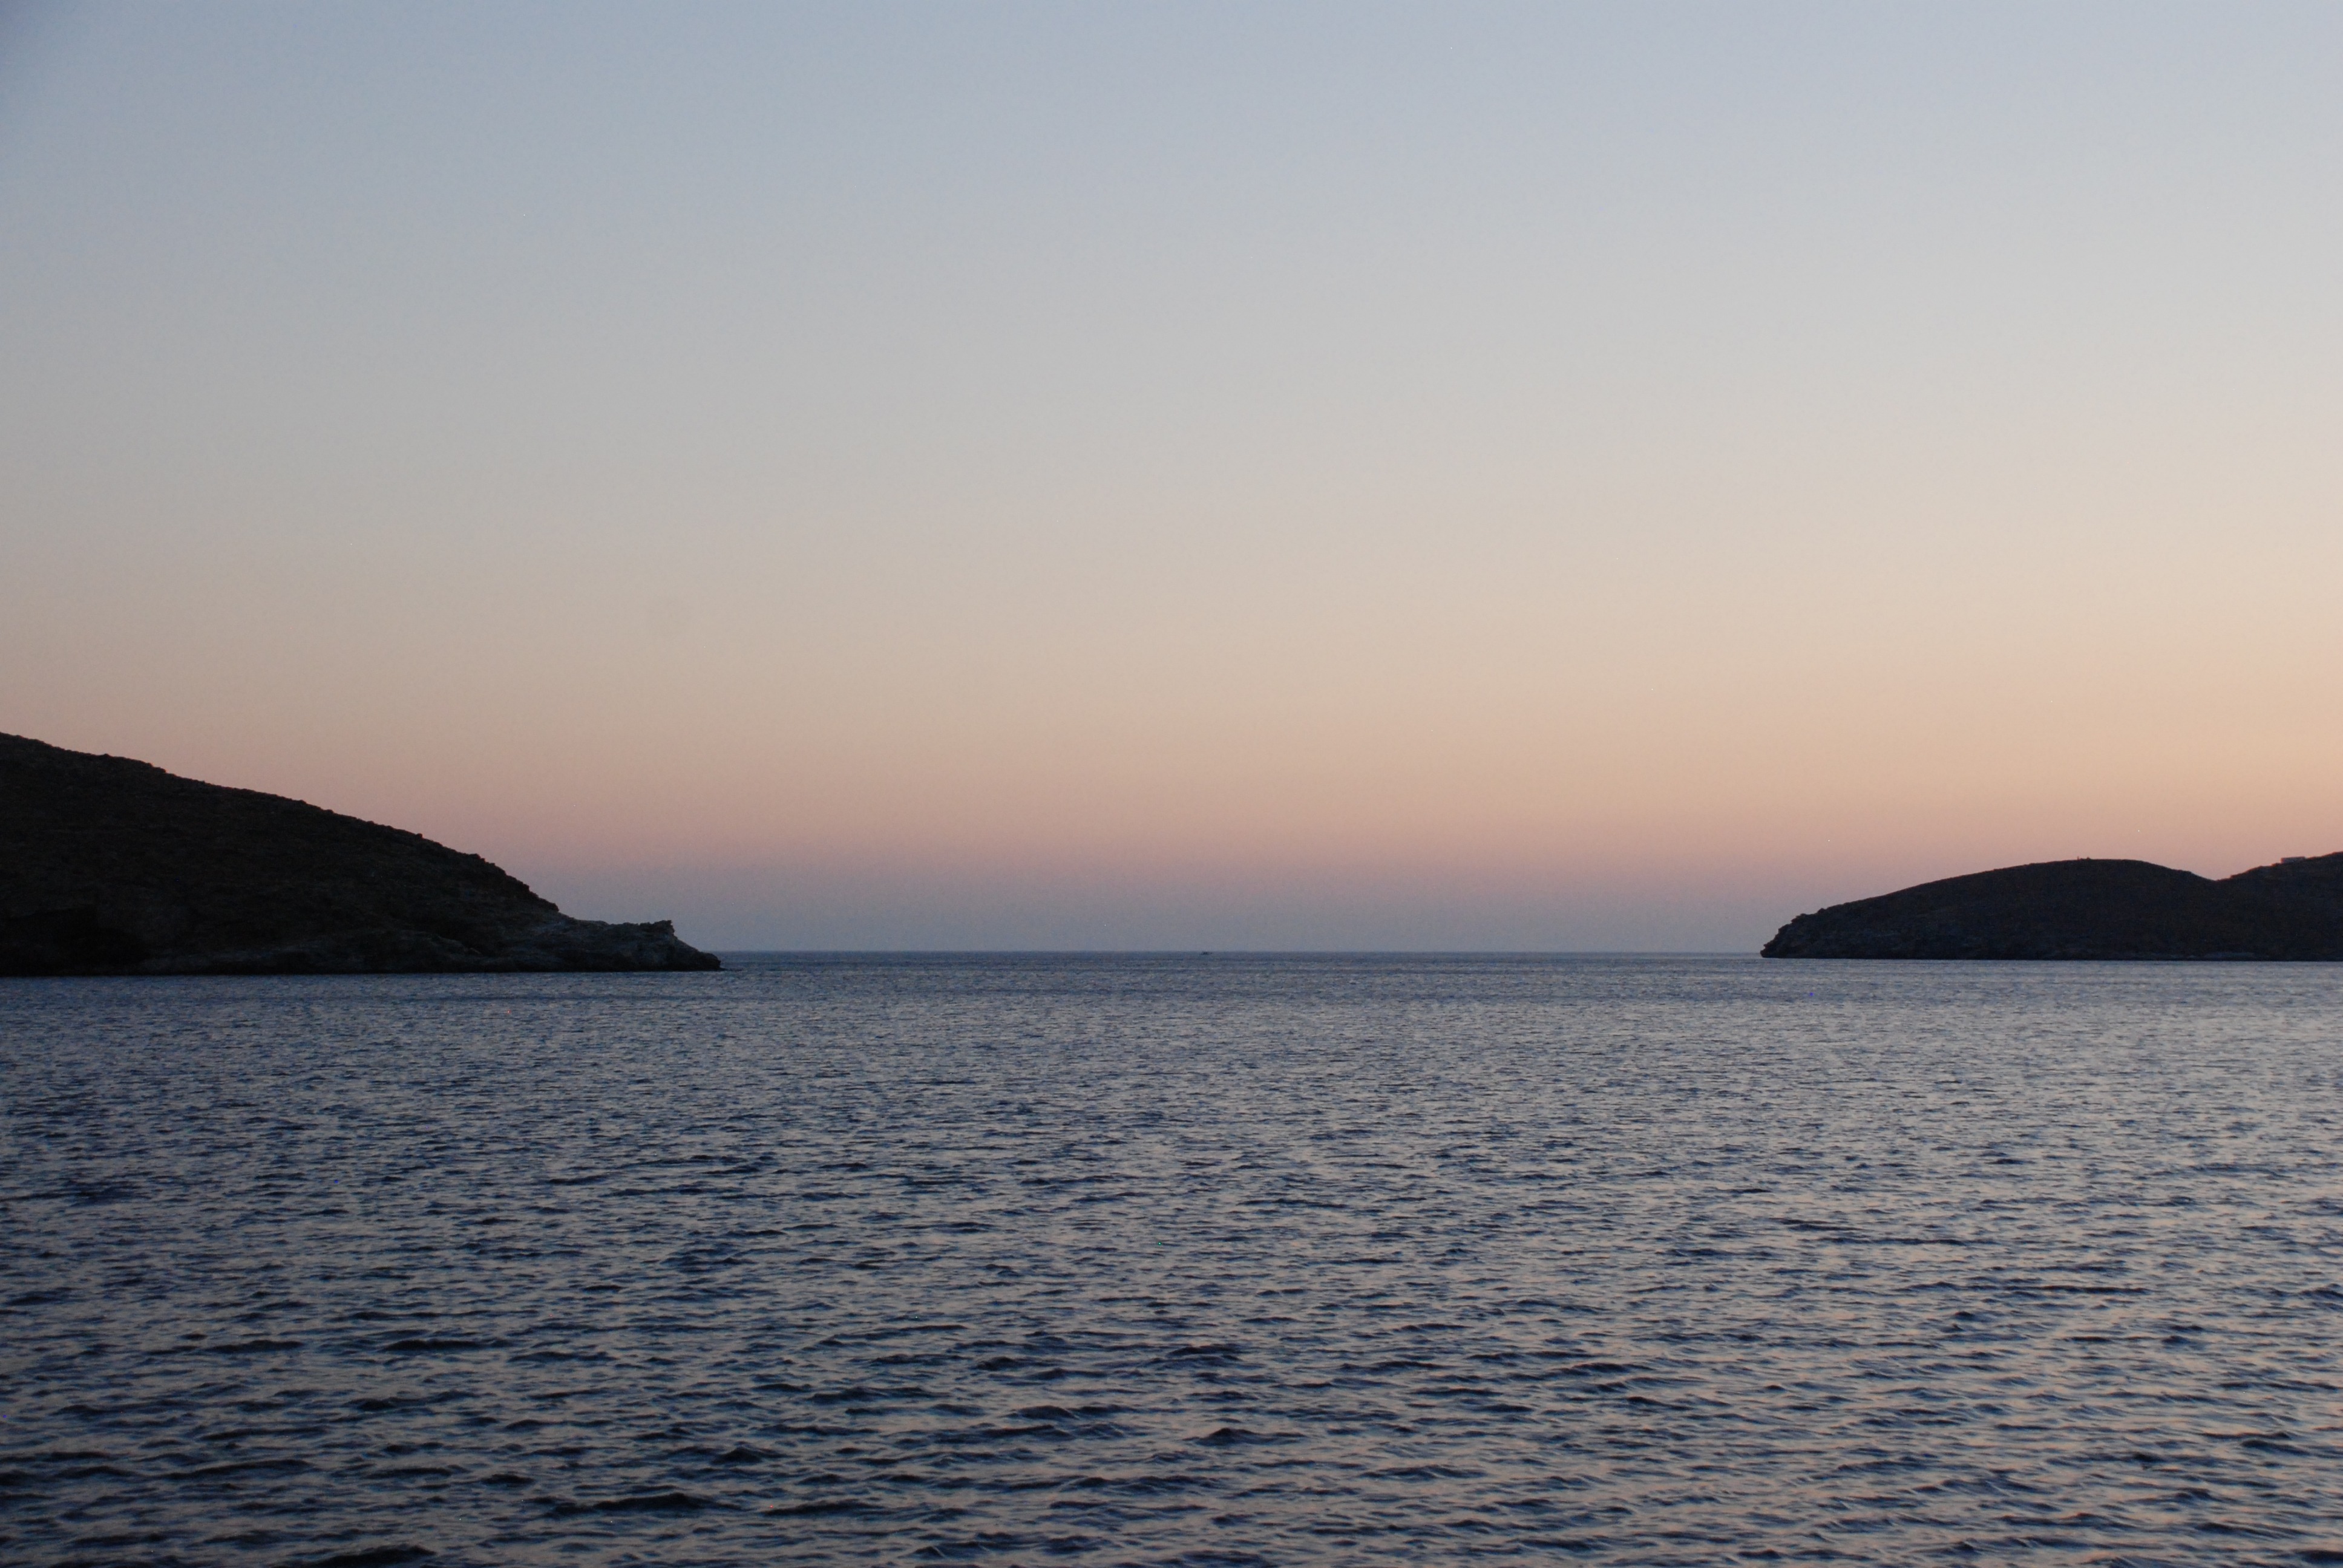
sea, coast, ocean, horizon, sunrise, sunset, morning, shore, dawn, ship, dusk, evening, vehicle, bay, island, body of water, loch, cape, seafaring